Eilenburg station

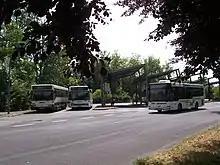
Bus platforms at the station

Eilenburg station is on the southern edge of the town and is connected to the centre by Bahnhofstraße (“station street”). The station is an interchange between the local rail services and urban and regional bus services operated by "SaxBus" and other companies. The main transfer point of "Eilenburger Busverkehr" (Eilenburg bus transport) with five bus platforms is at the station. 15 regional bus lines operate from here, some hourly hourly. In addition, the "Bahnhof" bus station is the meeting point of the two city bus services running every half-hour to Eilenburg-Ost and Eilenburg-Berg. For easy interchange between the two lines, another bus platform was created in front of the station building. As a station mainly used by commuters, 50 car and 80 bike parking spaces have been unstalled at Eilenburg station. There is also a taxi rank In front of the station building.